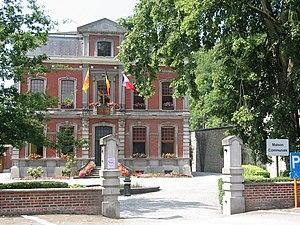
Hastière-Lavaux (Belgique), Avenue Guy Stinglhamber, 6l - La maison communale de Hastière.
Hastière est une commune francophone de Belgique située en Région wallonne dans la province de Namur. Créée en 1977 par la fusion de communes d'Agimont, Blaimont, Hastière-Lavaux, Hastière-par-delà, Heer, Hermeton-sur-Meuse et Waulsort, c'est une des rares nouvelles communes se trouvant à cheval sur la Meuse. Son centre administratif se trouve à Hastière-Lavaux. C'est dans l’entité d’Hastière que l'Hermeton se jette dans la Meuse.